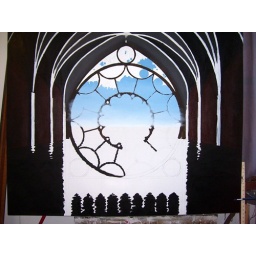
the reds for the stone walls which fill the side windows has been based in, and the darks under the water have been started